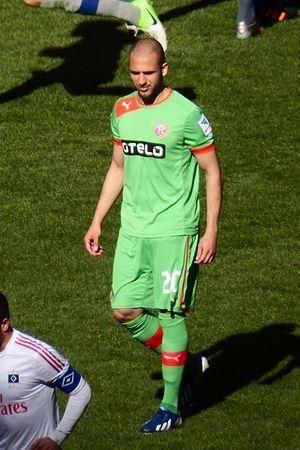
Dani Schahin est un footballeur allemand, né le 9 juillet 1989 à Donetsk. Il évolue au poste d'attaquant.